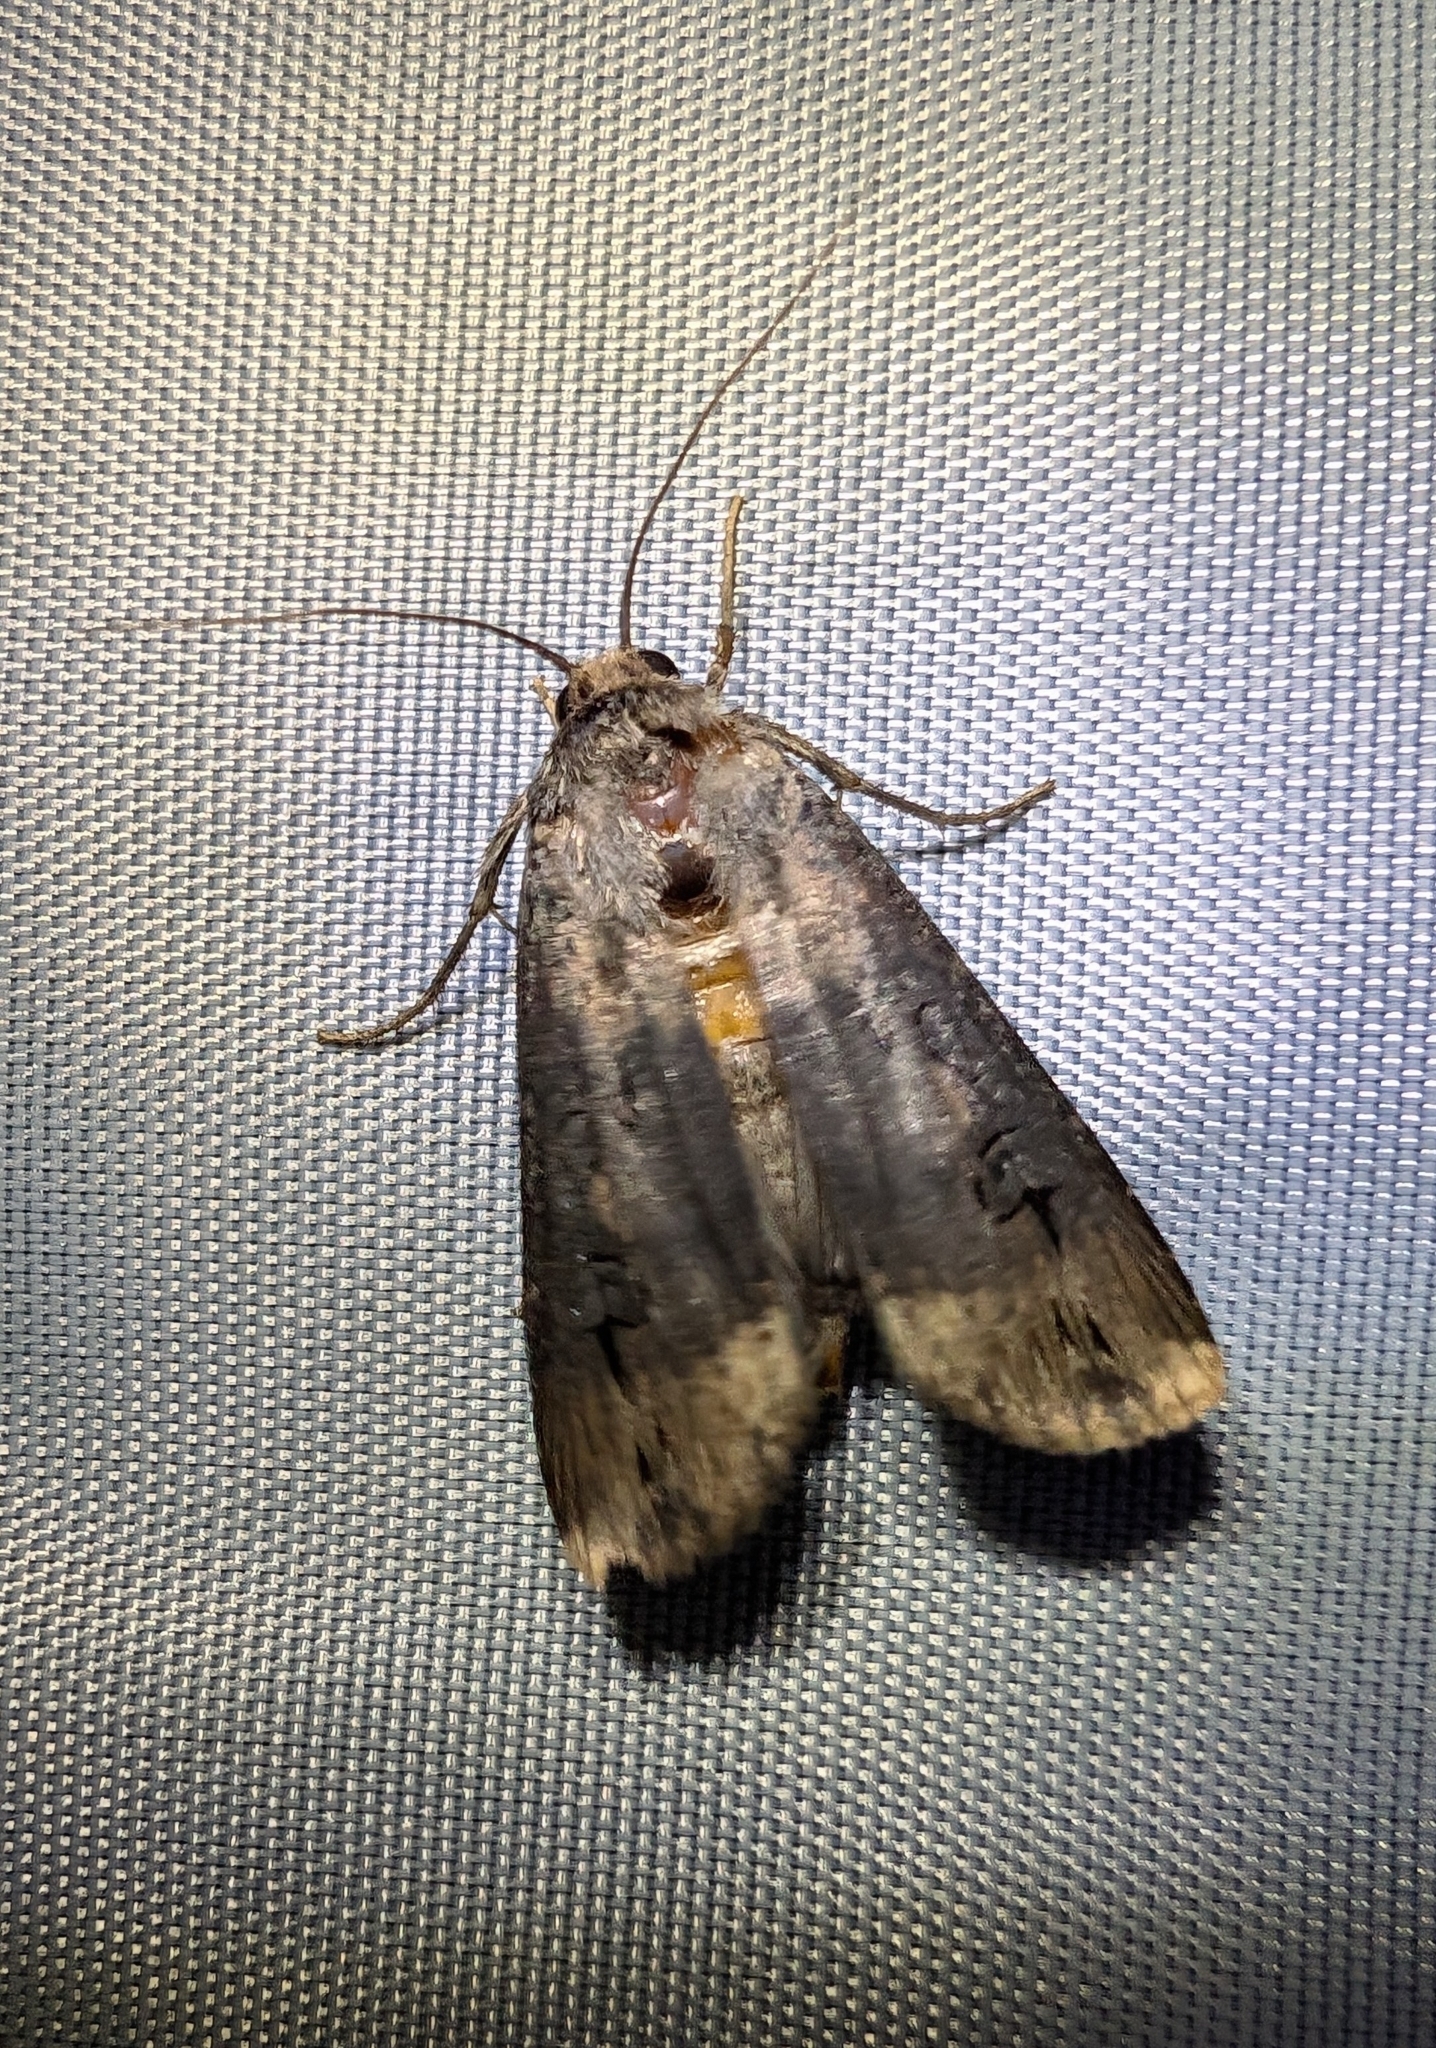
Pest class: cutworms